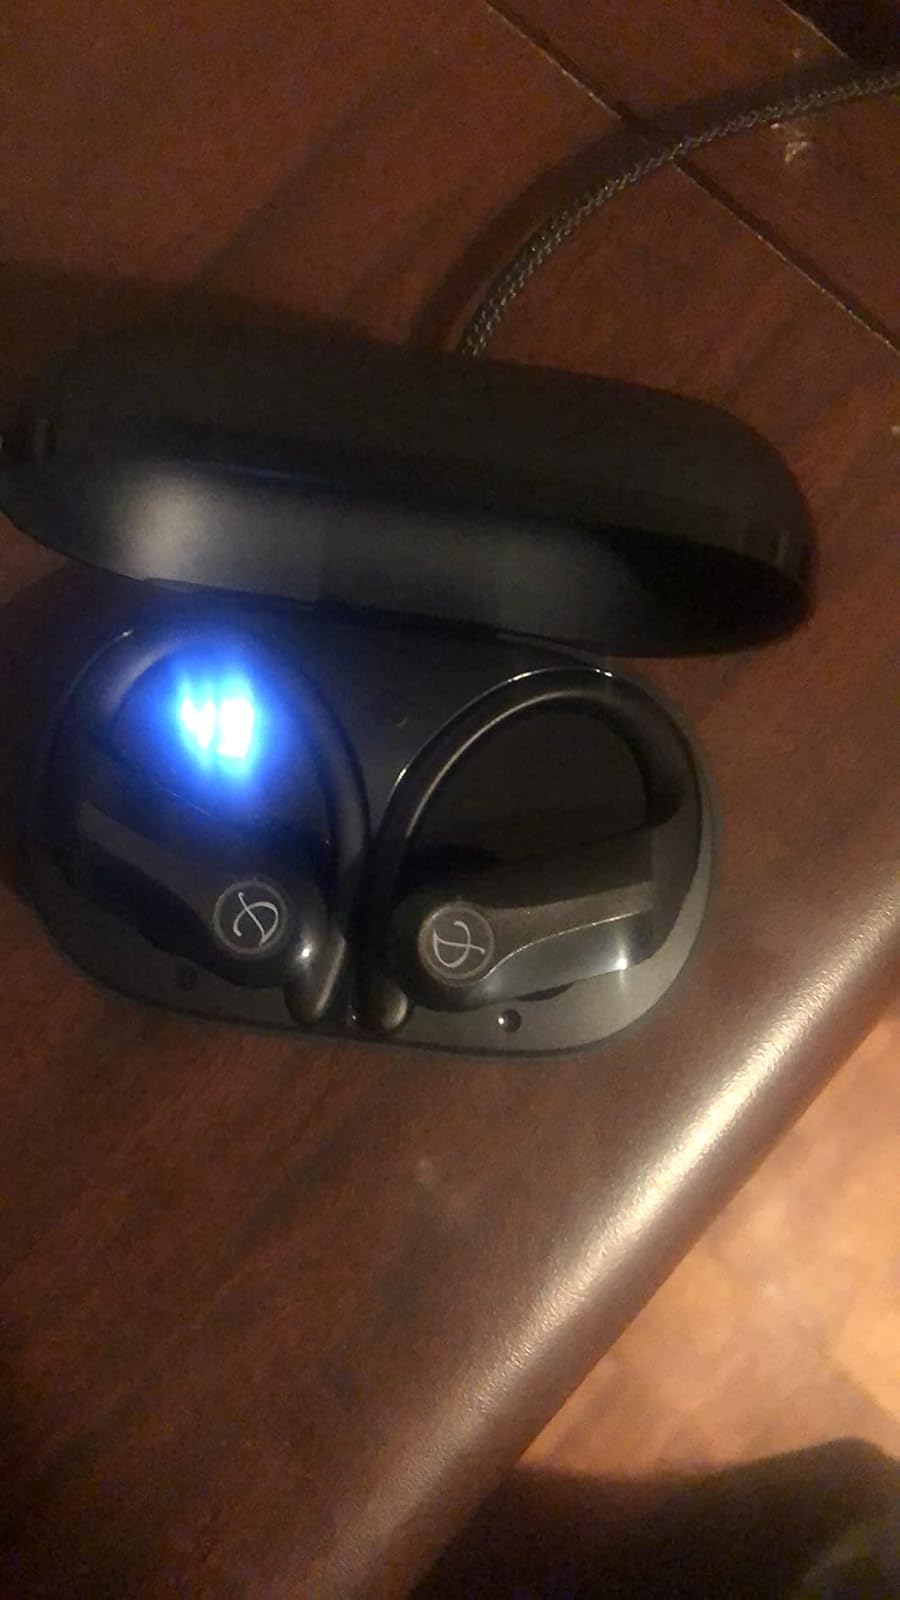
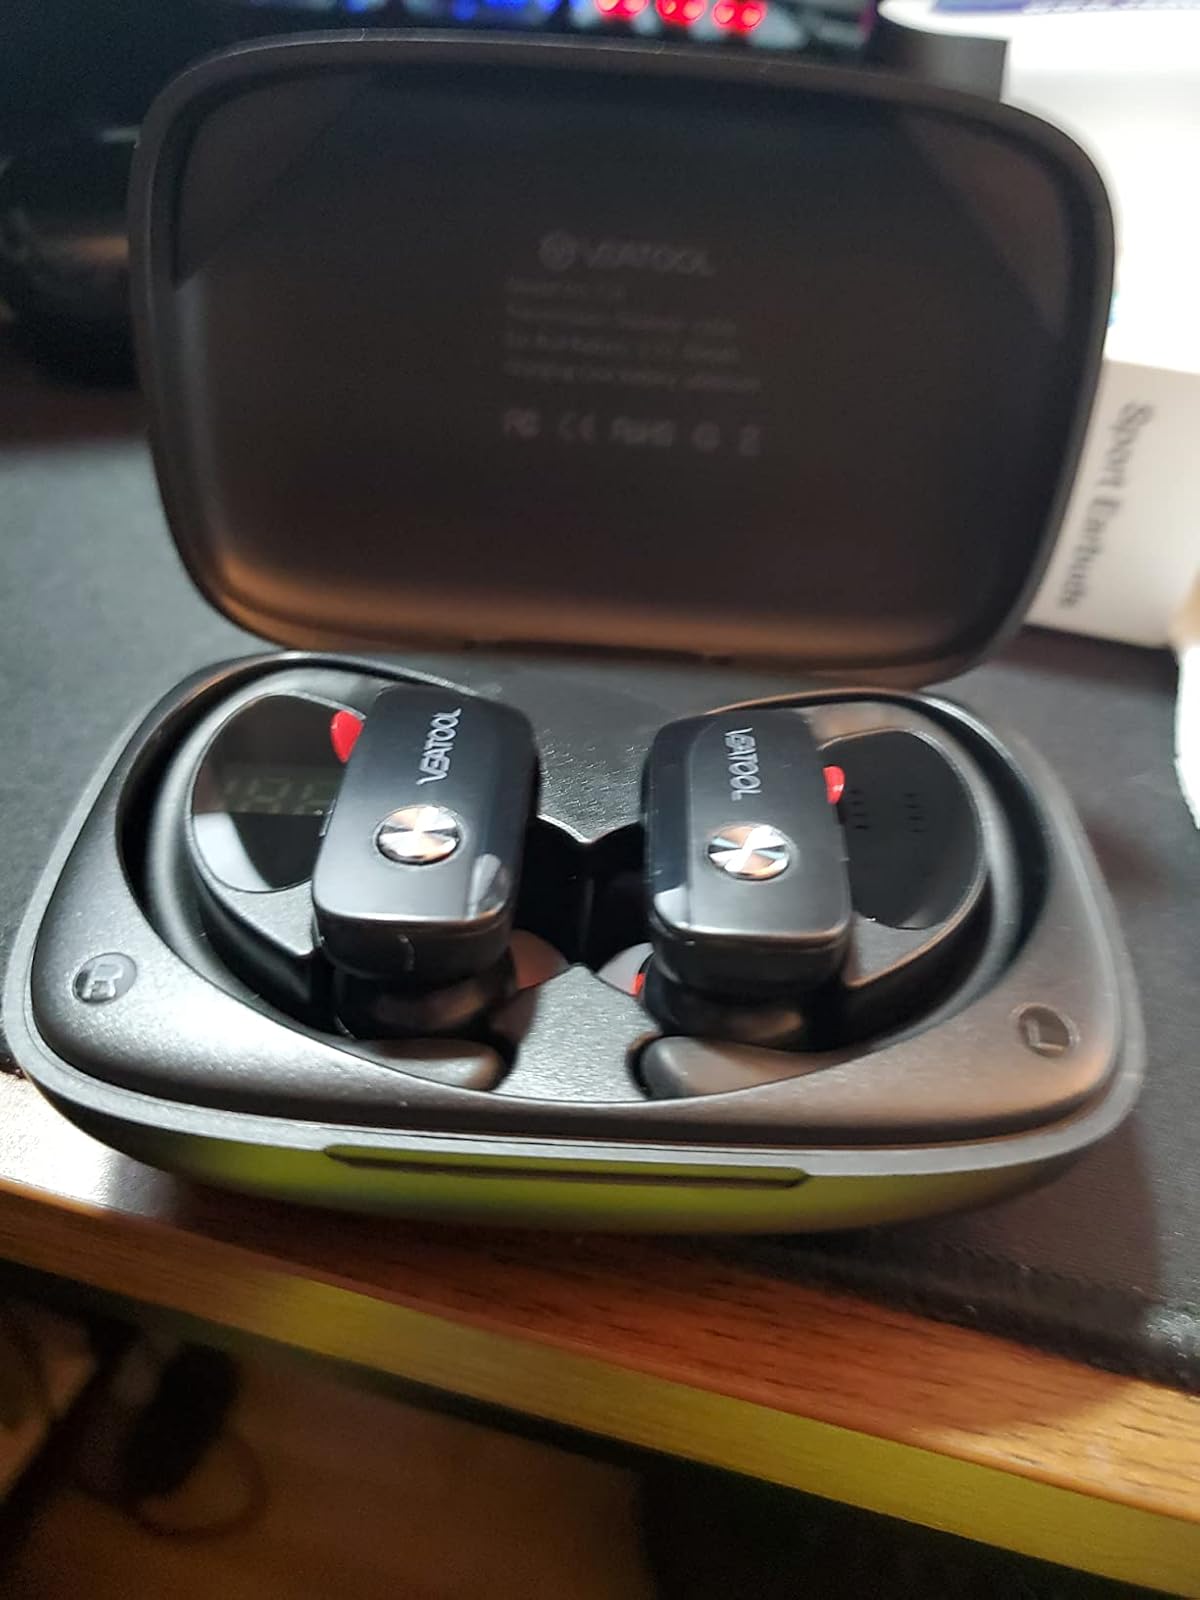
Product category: earbuds
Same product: no